Dharam Yudh Morcha (film)

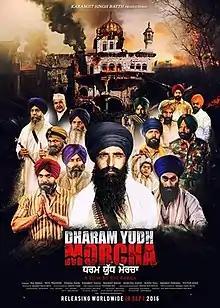
Promotional poster for the film

Dharam Yudh Morcha is a 2016 Indian Punjabi-language semidocumentary film directed by Naresh S. Garg about the Dharam Yudh Morcha a Sikh movement in the Indian state of Punjab, chronicling the history of Punjab from 1947 to 1984 including the Punjabi Suba movement (to create a province for Punjabi speakers), the Anandpur Sahib Resolution and the insurgency in Punjab.